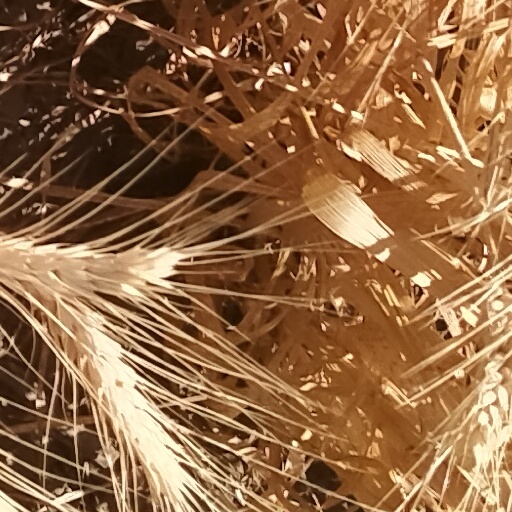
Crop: wheat